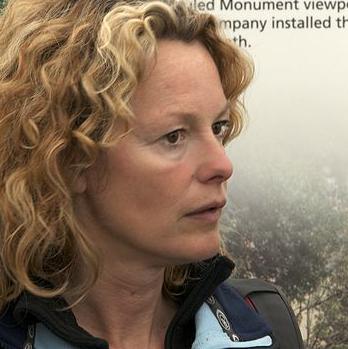
Age: 43